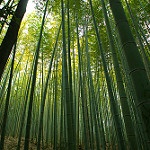
Label: forest